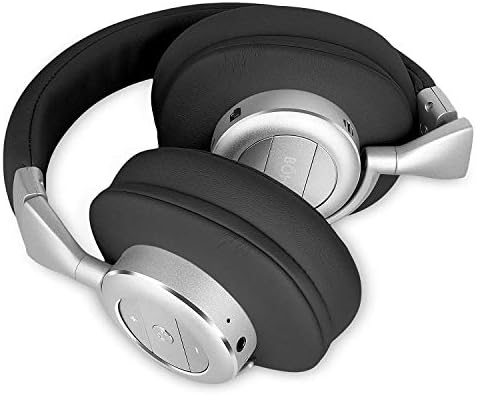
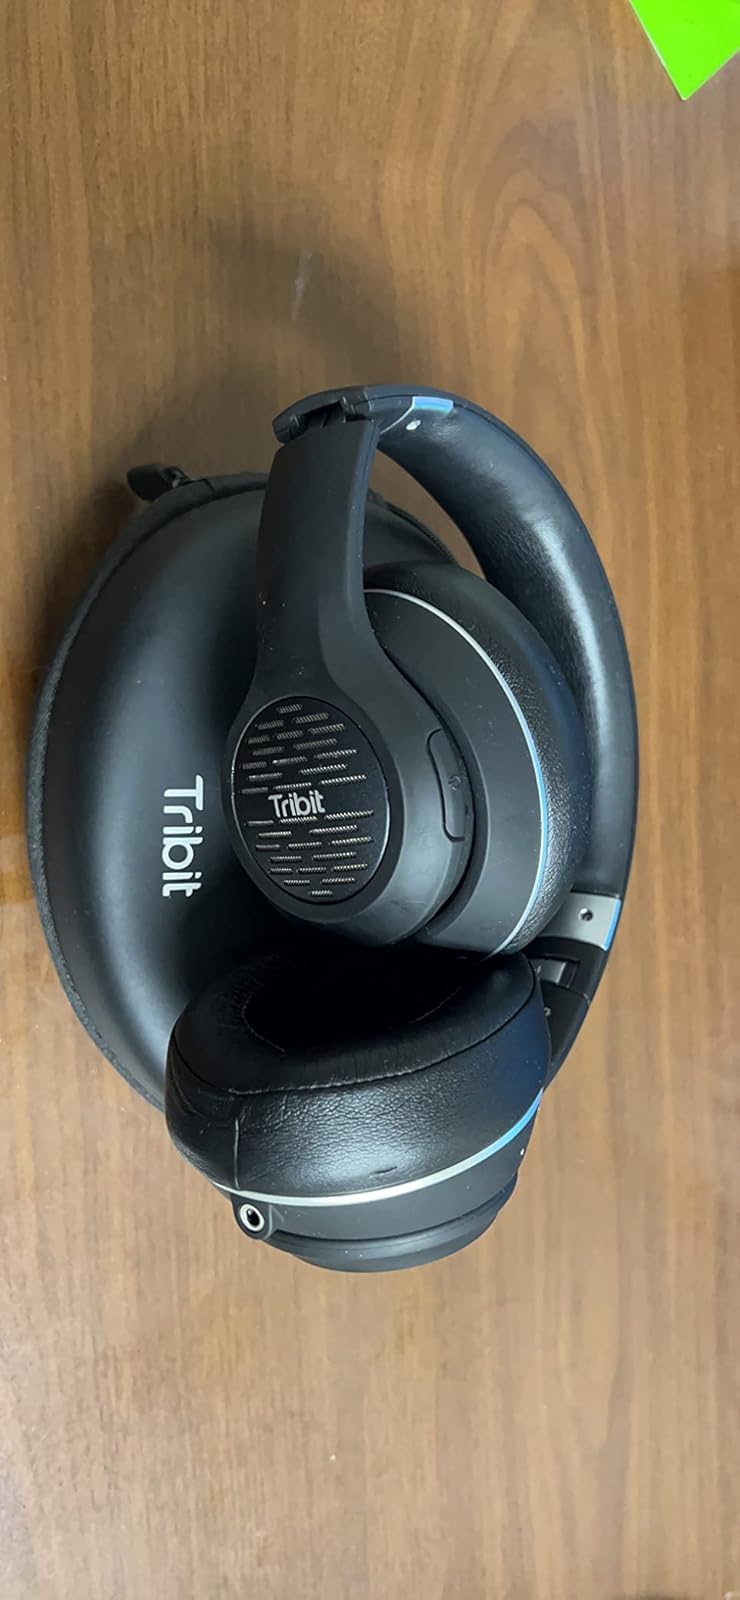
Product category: headphones
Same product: no